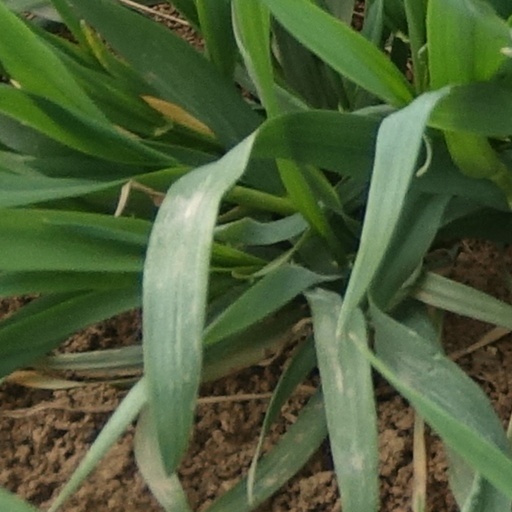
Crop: wheat